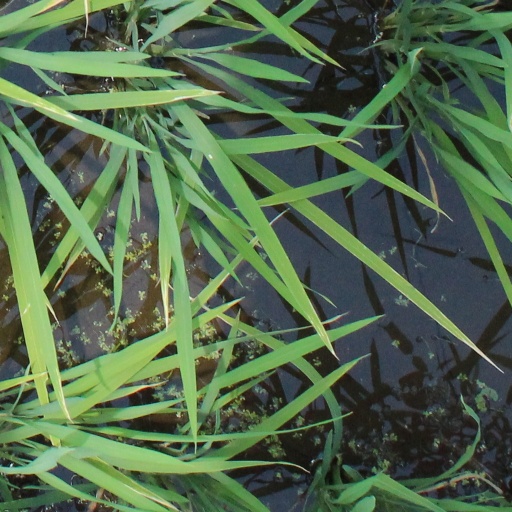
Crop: rice